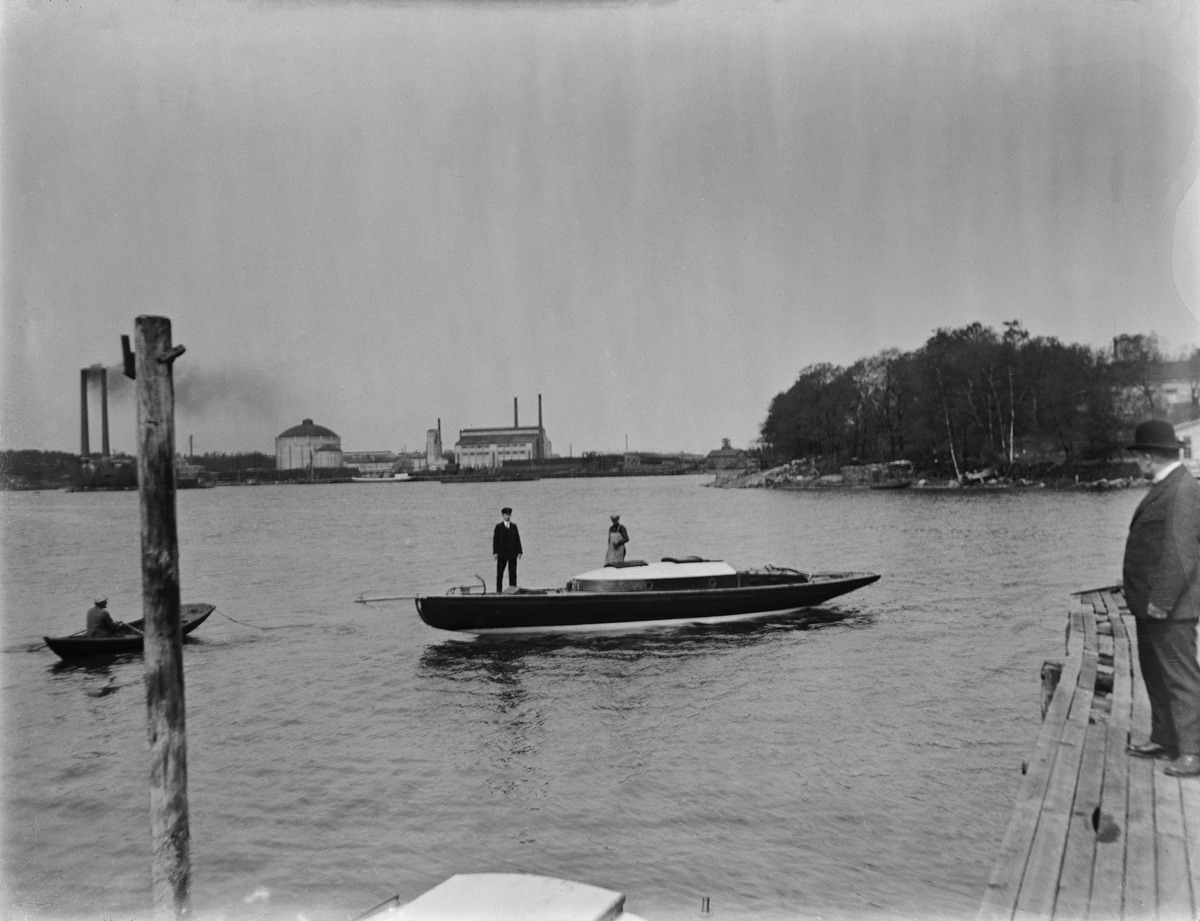
Vuori-ininsinööri  Verner Kolehmaisen (Grönlund) purjevene Nihtisaaren rannalla, Suomalaisen pursiseuran satamassa
sisällön kuvaus: Vuori-ininsinööri  Verner Kolehmaisen (Grönlund) purjevene Nihtisaaren rannalla, Suomalaisen pursiseuran satamassa. Taustalla Sörnäinen ja mm. Suvilahden kaasukello, joka on valmistunut vuonna 1910.Kuvan oikeassa reunassa näkyy Sumpparin (nykyinen

Sompasaari) rantaa. mustavalkoinen
Ajankohta: kuvausaika 1910 jälk.
Paikka: Suomi, Uusimaa, Helsinki
Aiheet: purjeveneet, miehet, merialueet, rannat, saaret, laiturit, kaasulaitokset